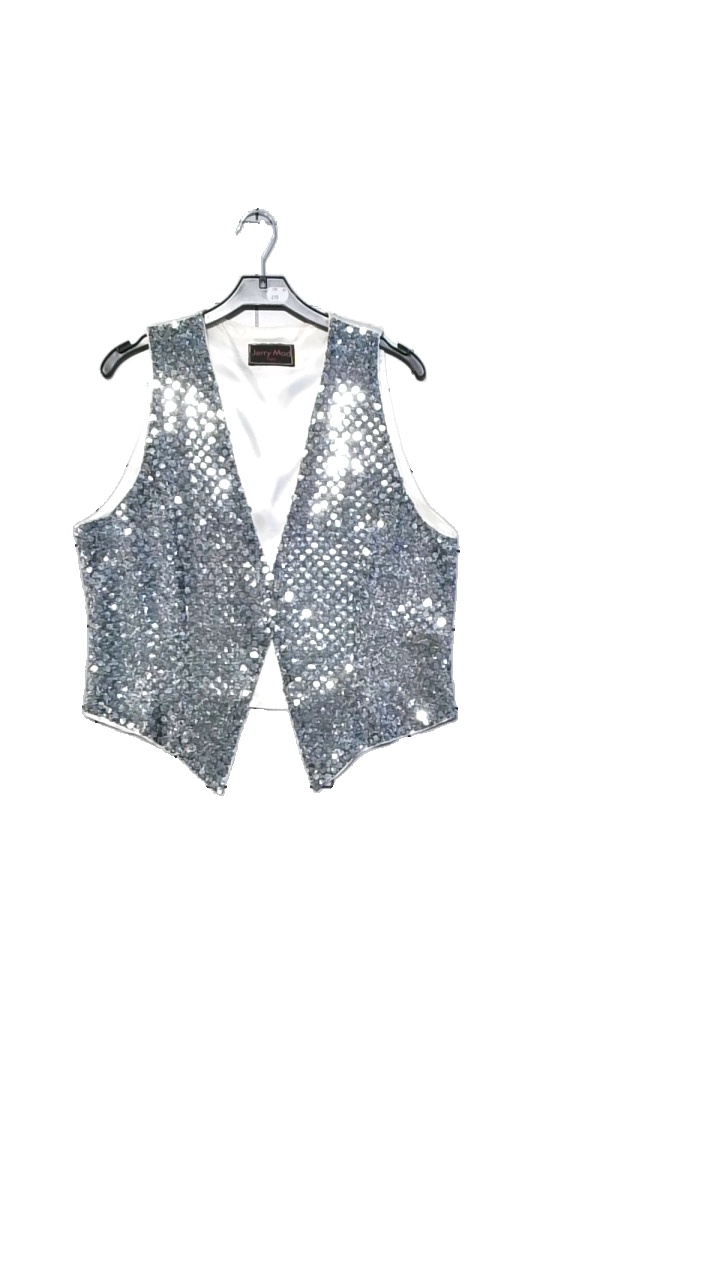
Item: Vest (Ladies)
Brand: Jerry Mood
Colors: Black
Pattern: Glitter
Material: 100% polyester
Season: All
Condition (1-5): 4
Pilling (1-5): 2
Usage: Reuse
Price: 50-100